HMS Victory

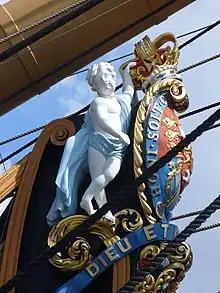
"Victorys" 'new' figurehead fitted during her 1800-1803 repair.

On arrival at Chatham, "Victory" underwent an inspection that revealed the extensive weaknesses in the stern timbers and as a result she was removed from active service. In December 1798 she was refitted as a hospital ship for wounded French and Spanish prisoners of war, and moored in the Medway. The Admiralty advocated for her full conversion to a prison hulk but reneged after the Navy Board advised that such a complex refitting would be all but permanent and that "Victory" could never be reverted to a warship.